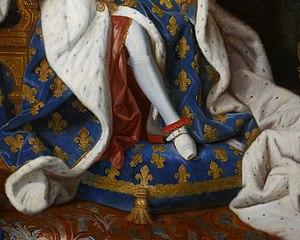
Montpellier (Hérault, Languedoc, Occitanie), musée Fabre, exposition temporaire, hélas interrompue par la pandémie covid 19, ""Jean Ranc, un montpelliérain à la cour des Rois"". Portrait de Louis XV vers l'âge de neuf ans en costume de sacre.